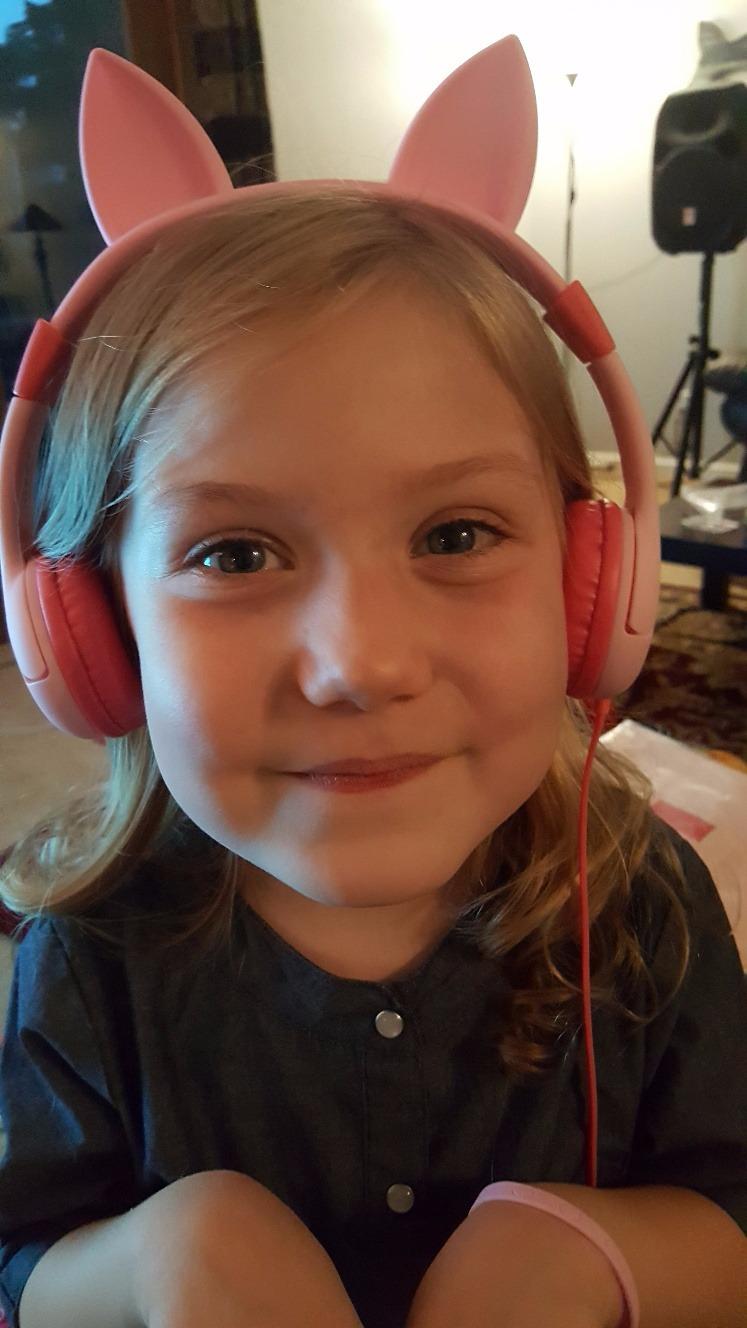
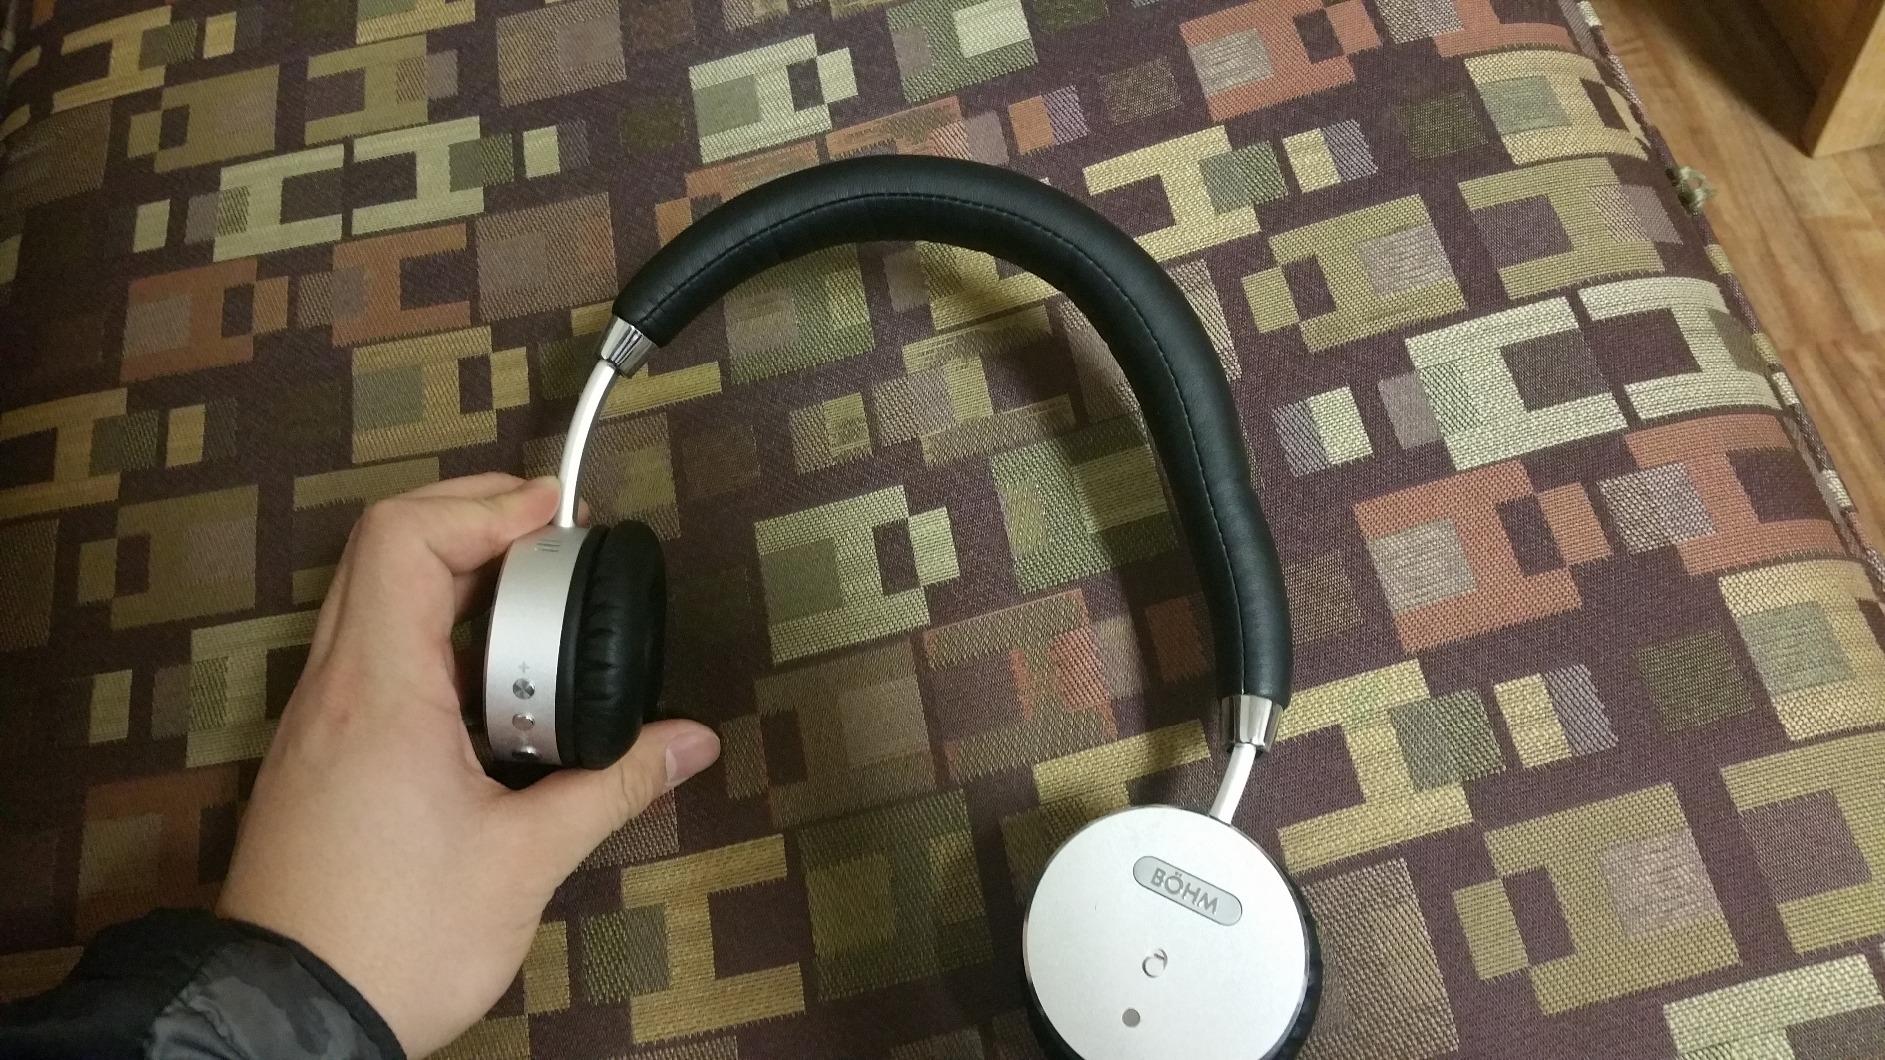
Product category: headphones
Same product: no